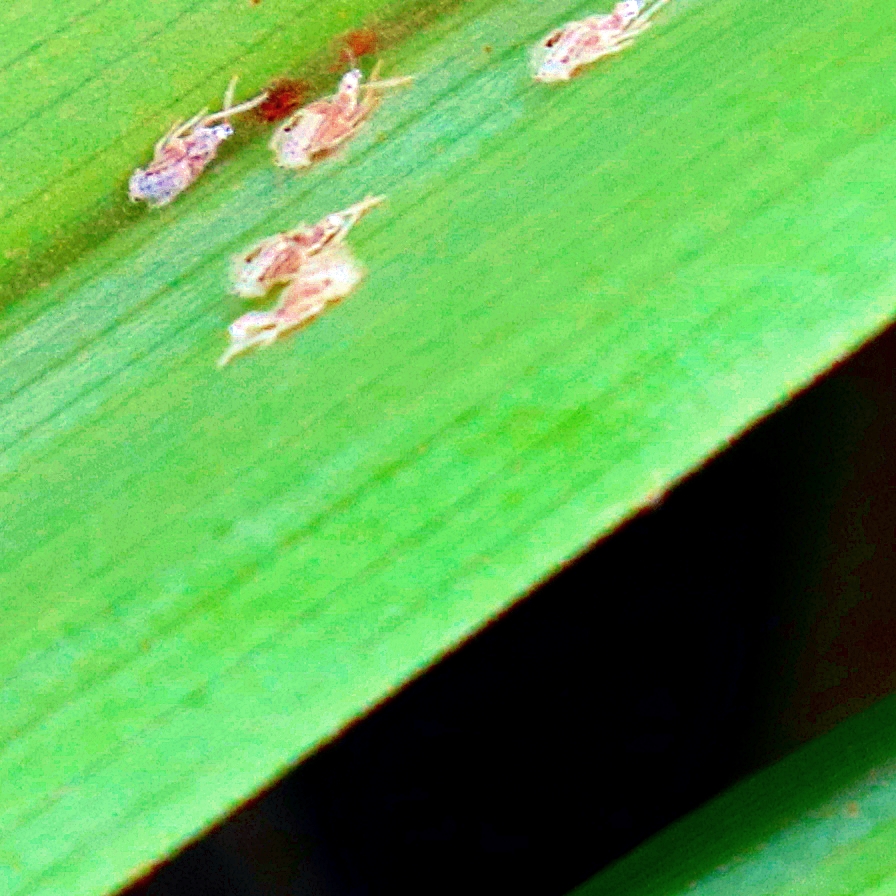
Label: Bug